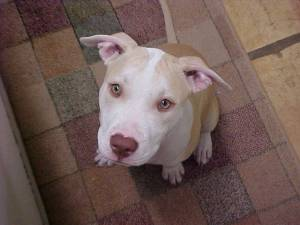
Breed: american pit bull terrier